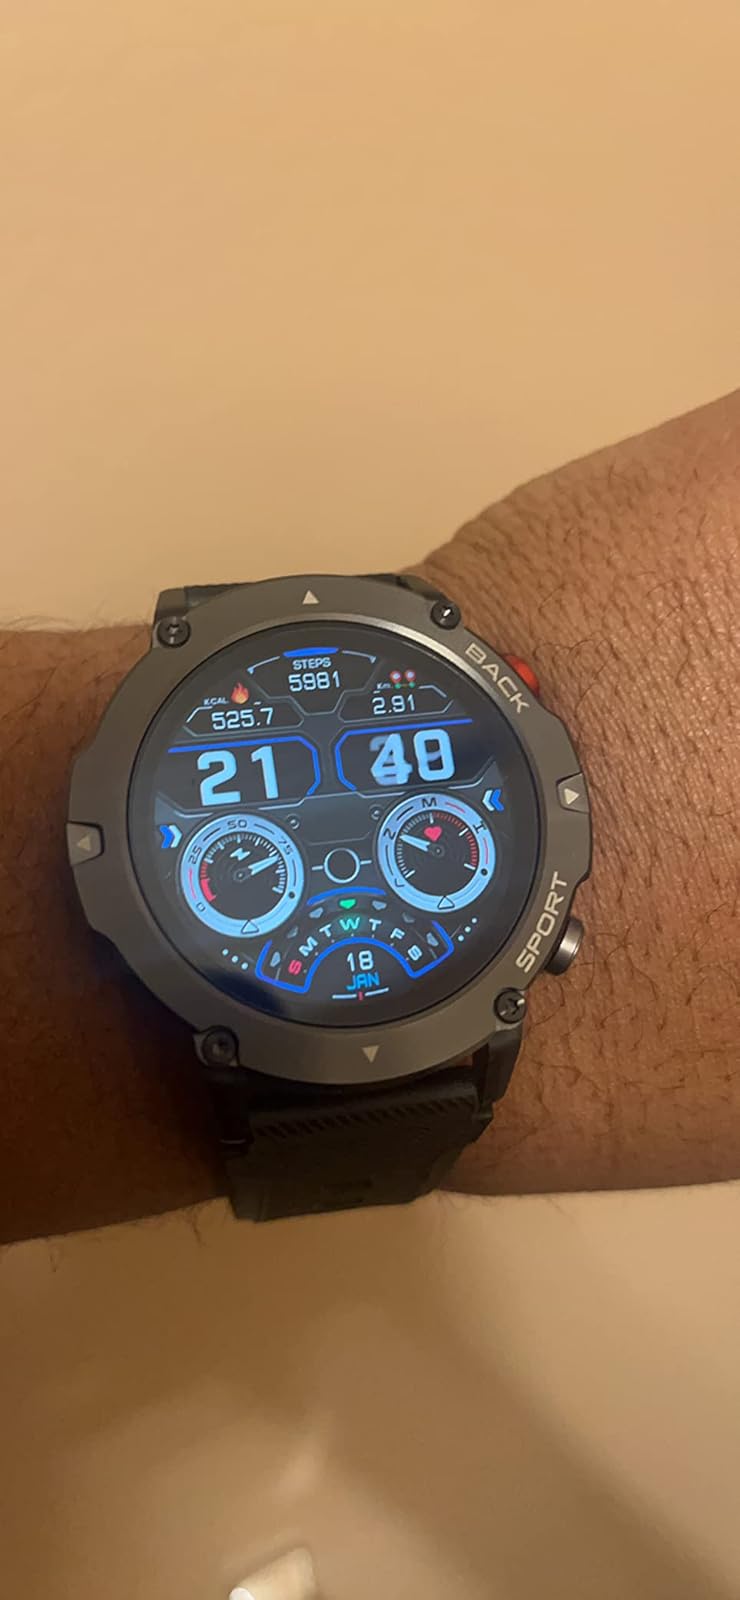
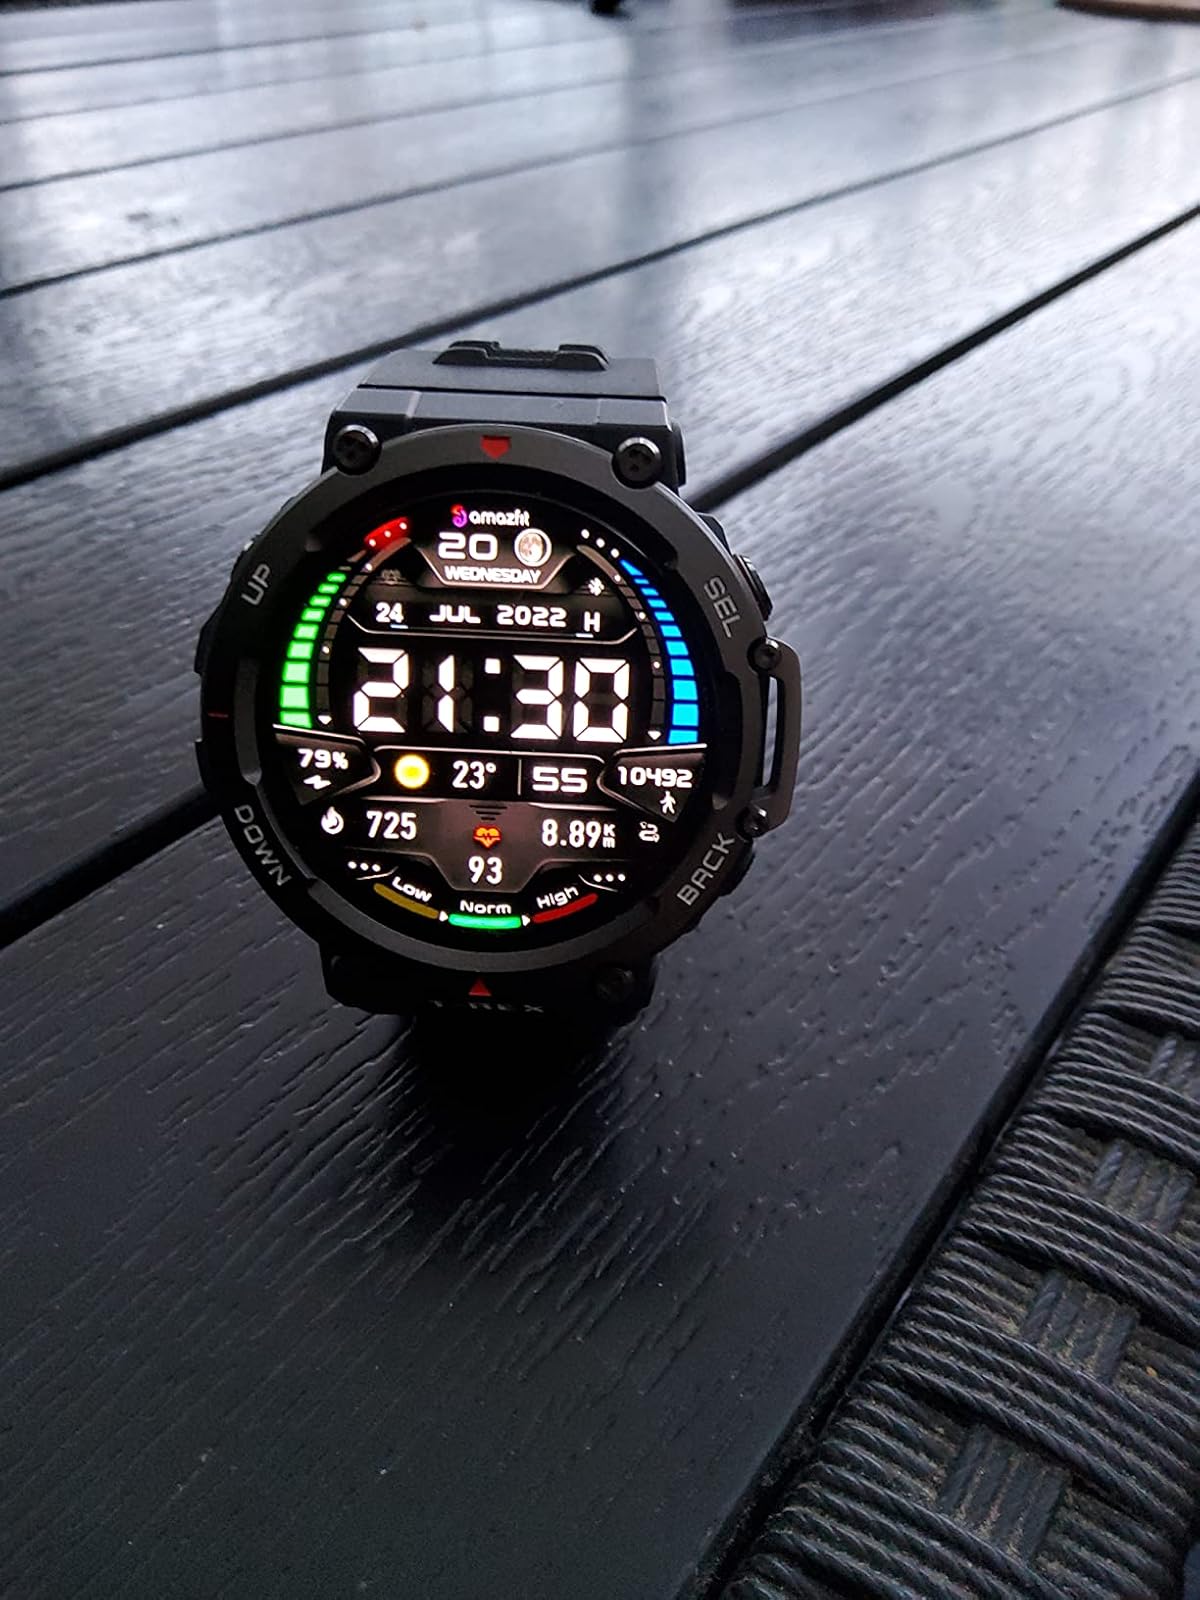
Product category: smartwatch
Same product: no